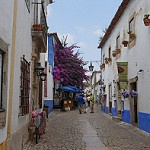
Scene: Outdoor